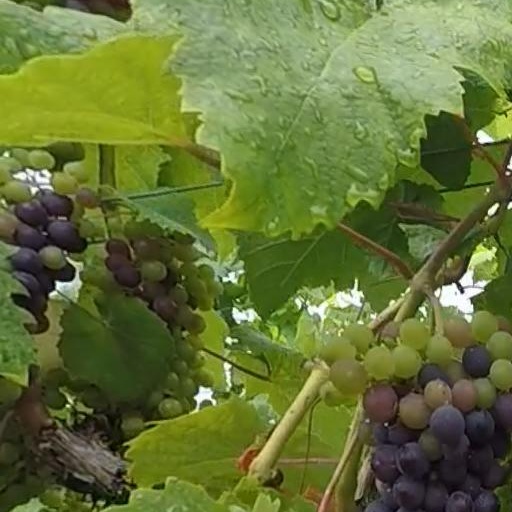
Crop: grape